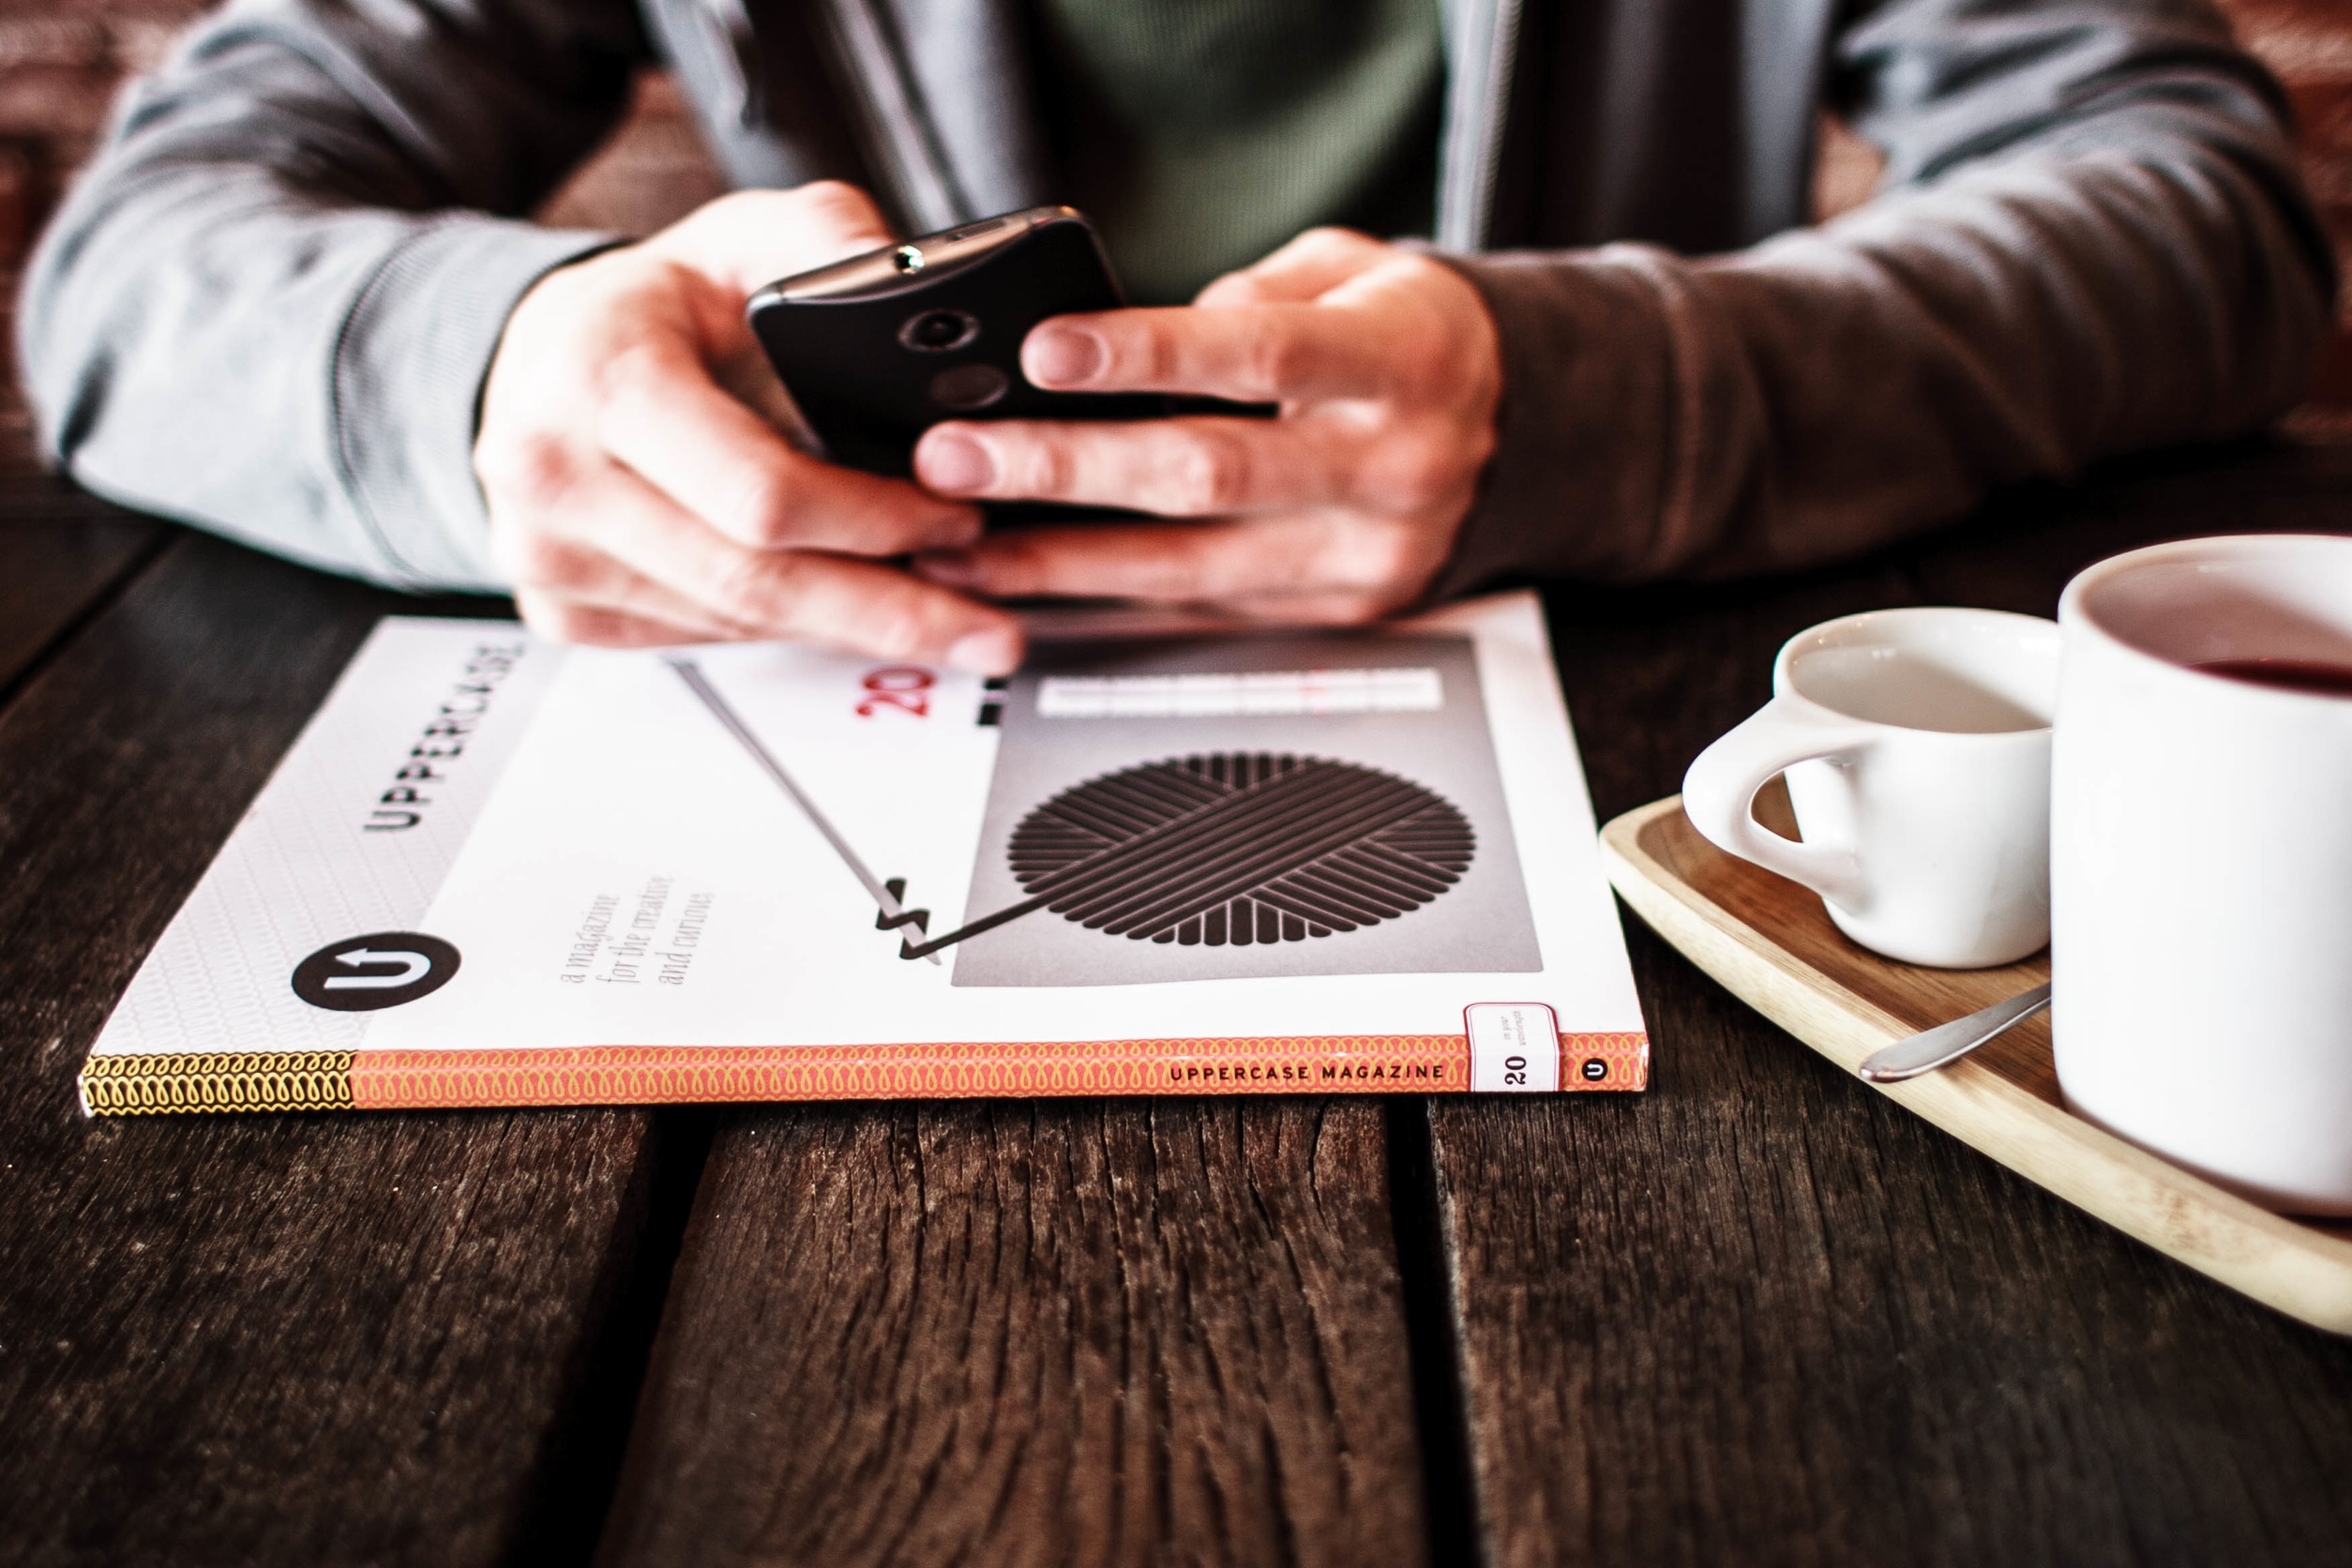
mobile, writing, hand, working, book, cafe, coffee, technology, magazine, business, cell phone, brand, design